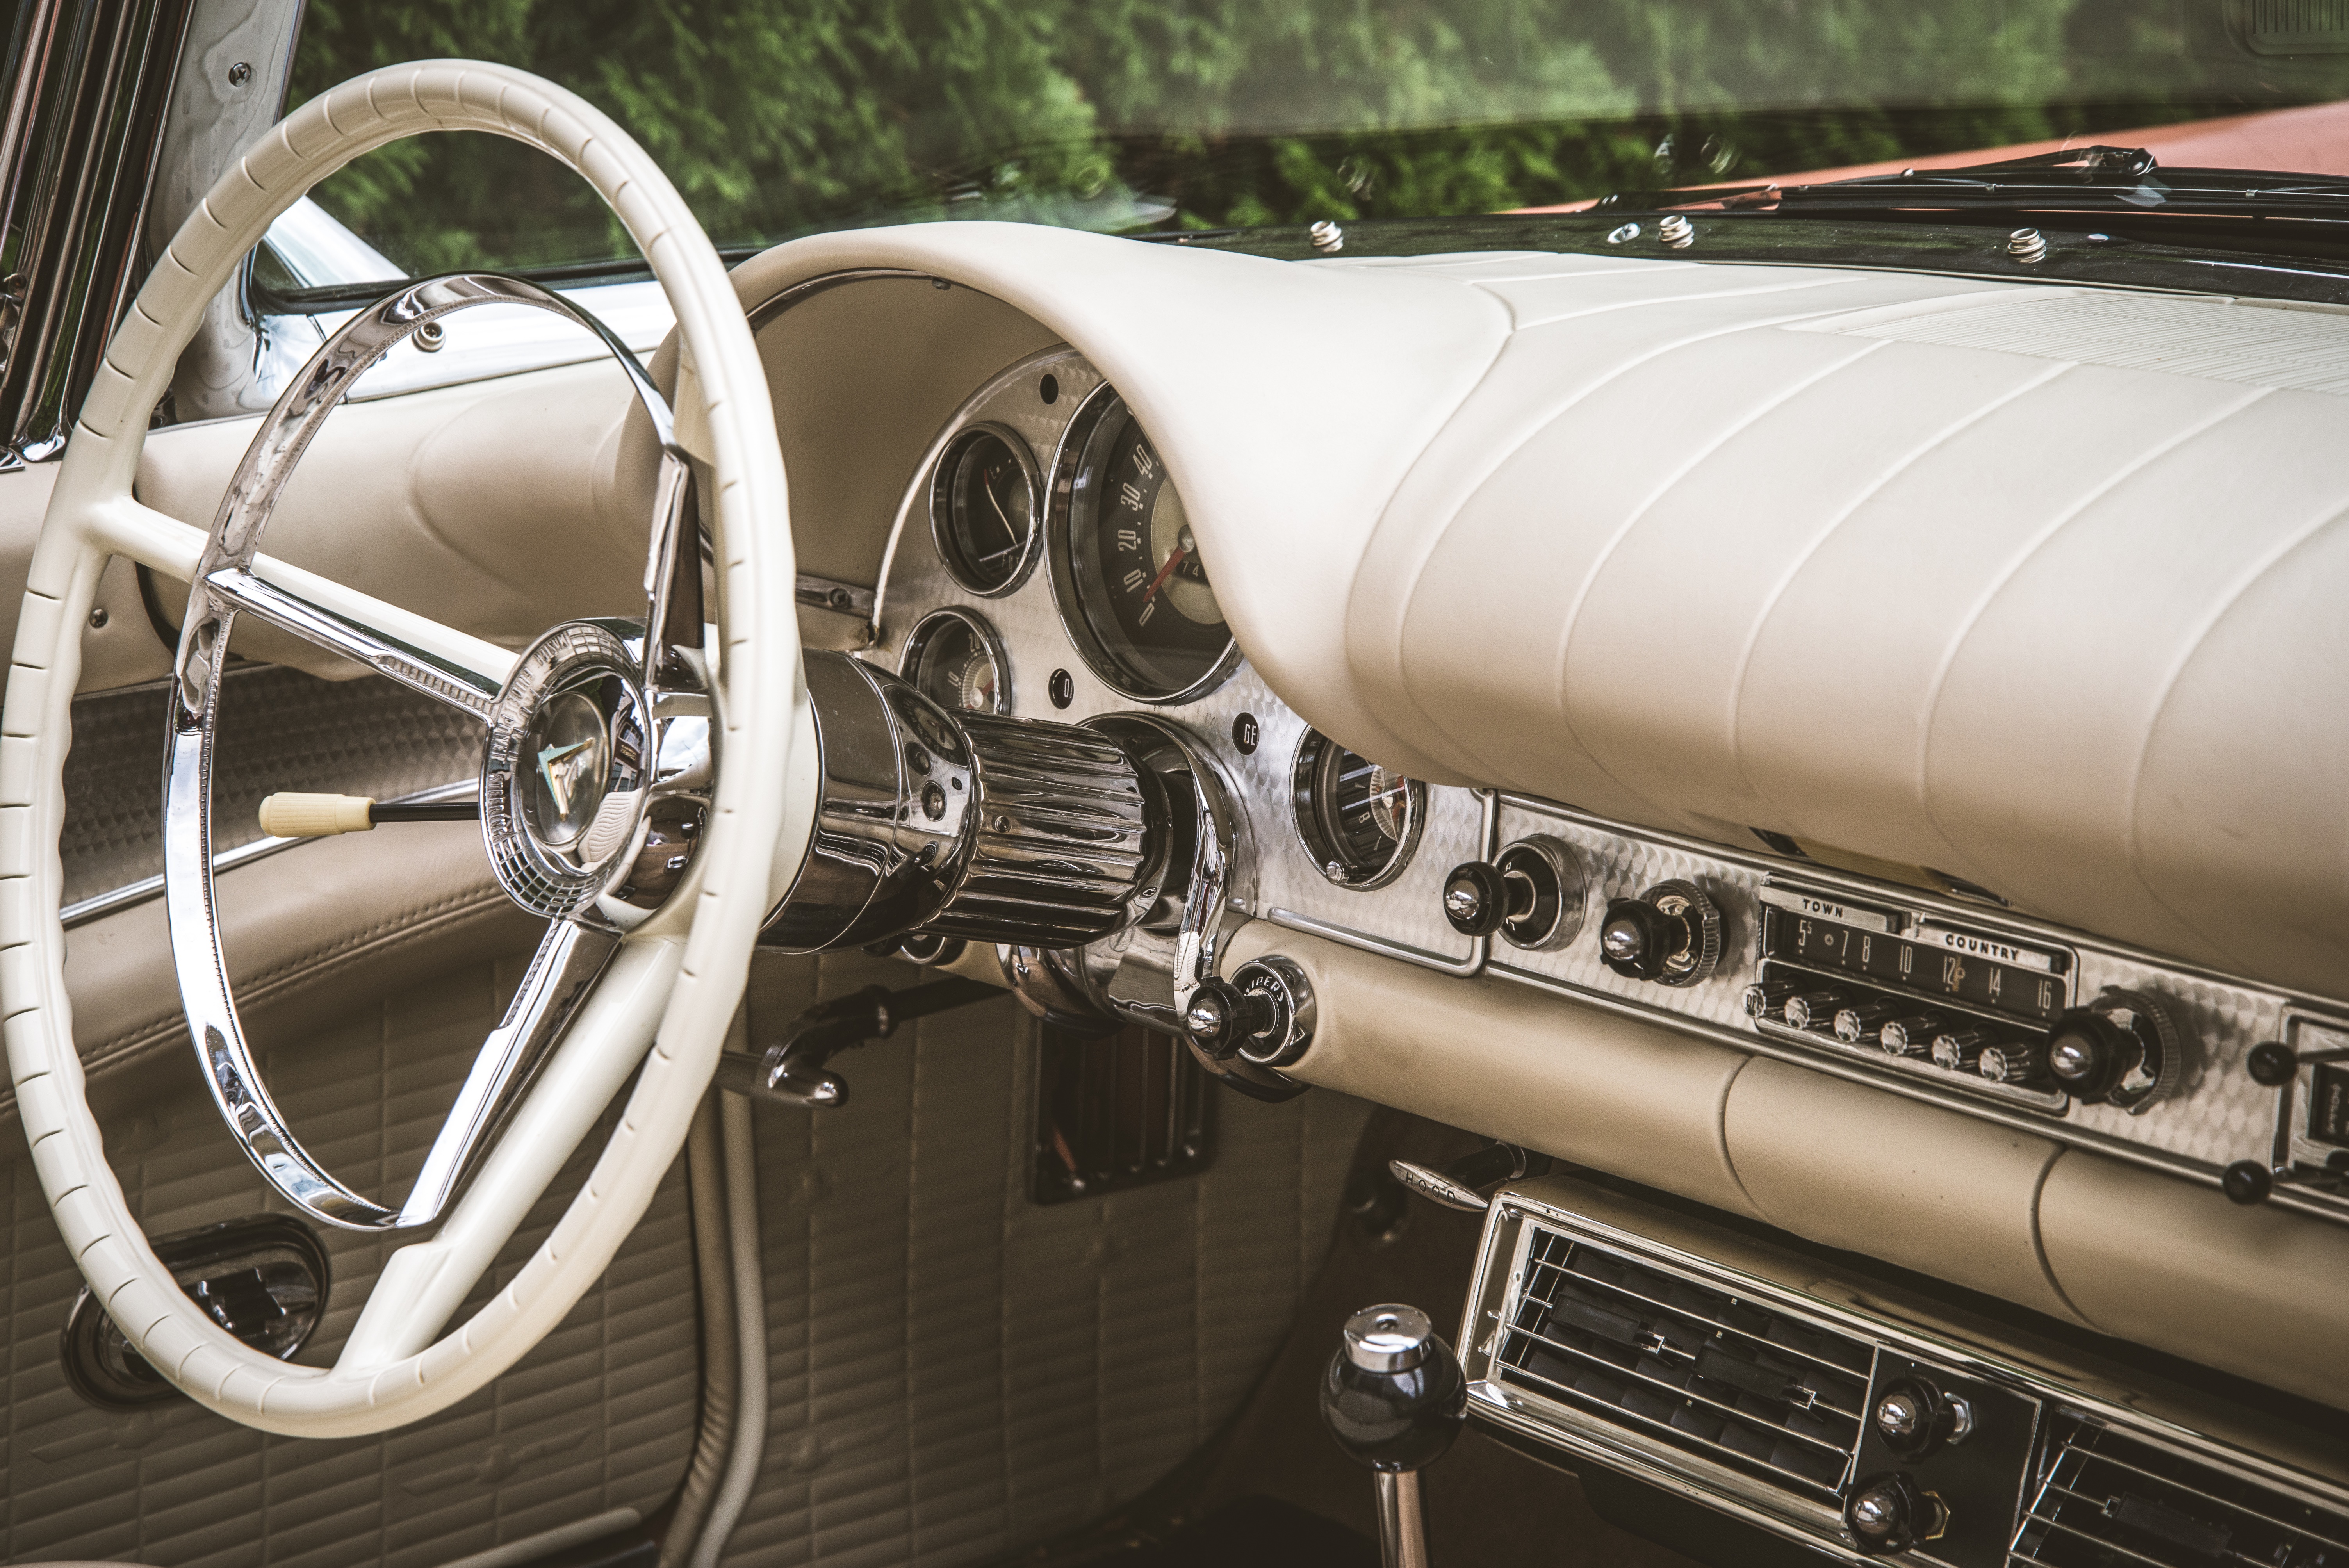
car, wheel, vehicle, steering wheel, motor vehicle, vintage car, classic, convertible, antique car, land vehicle, automobile make, automotive exterior, automotive design, luxury vehicle, full size car